Dean Elgar

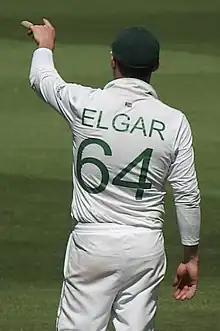
Elgar captain of South Africa, December 2022

Elgar stood in for regular Test captain Faf du Plessis when he missed the first Test against England in 2017, following the birth of his first child. In January 2019, during Pakistan series, South Africa's captain Faf du Plessis was penalised for a slow over-rate in the second Test and was suspended for the third and final Test of the series. Elgar was named as the stand-in captain for the third Test. He took over as full-time test captain, following the resignation of Quinton de Kock from the position. His first test as captain came against the West Indies in June 2021. South Africa won this match by an innings and 63 runs and then won the following test by 158 runs, giving Elgar a 2–0 victory in his debut series as captain. In January 2022, during the 2021–22 Indian tour of South Africa Elgar scored an unbeaten 96 in the second test to guide South Africa to a seven wicket victory and draw the series level. On 3rd January 2024, Elgar played his last test for South Africa against India, which concluded on 4th January, at Newlands in Cape Town, before retiring from international cricket.